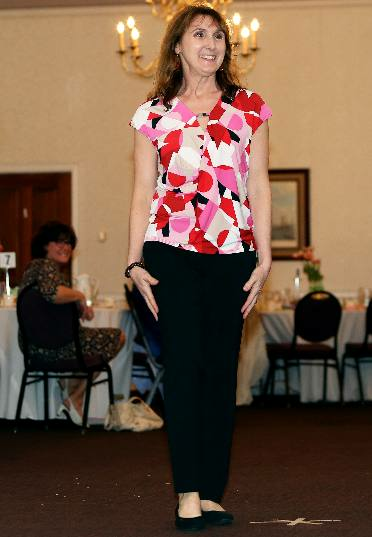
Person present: Yes